Pete Richert

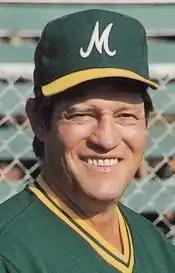
Richert in 1988

Peter Gerard Richert (born October 29, 1939) is an American former professional baseball player. He played in Major League Baseball as a left-handed pitcher with the Los Angeles Dodgers (1962–64, 1972–73), Washington Senators (1965–67), Baltimore Orioles (1967–71), St. Louis Cardinals (1974) and Philadelphia Phillies (1974).